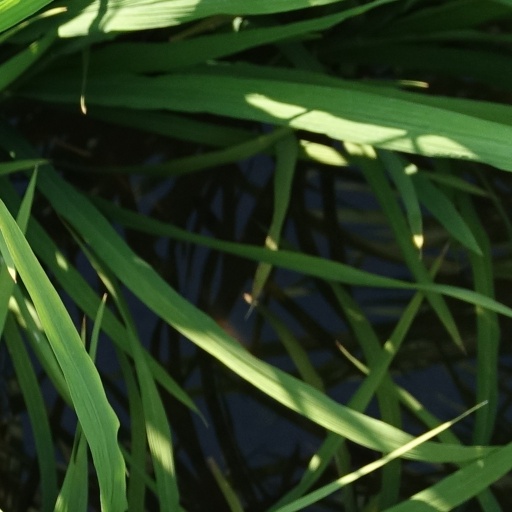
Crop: rice